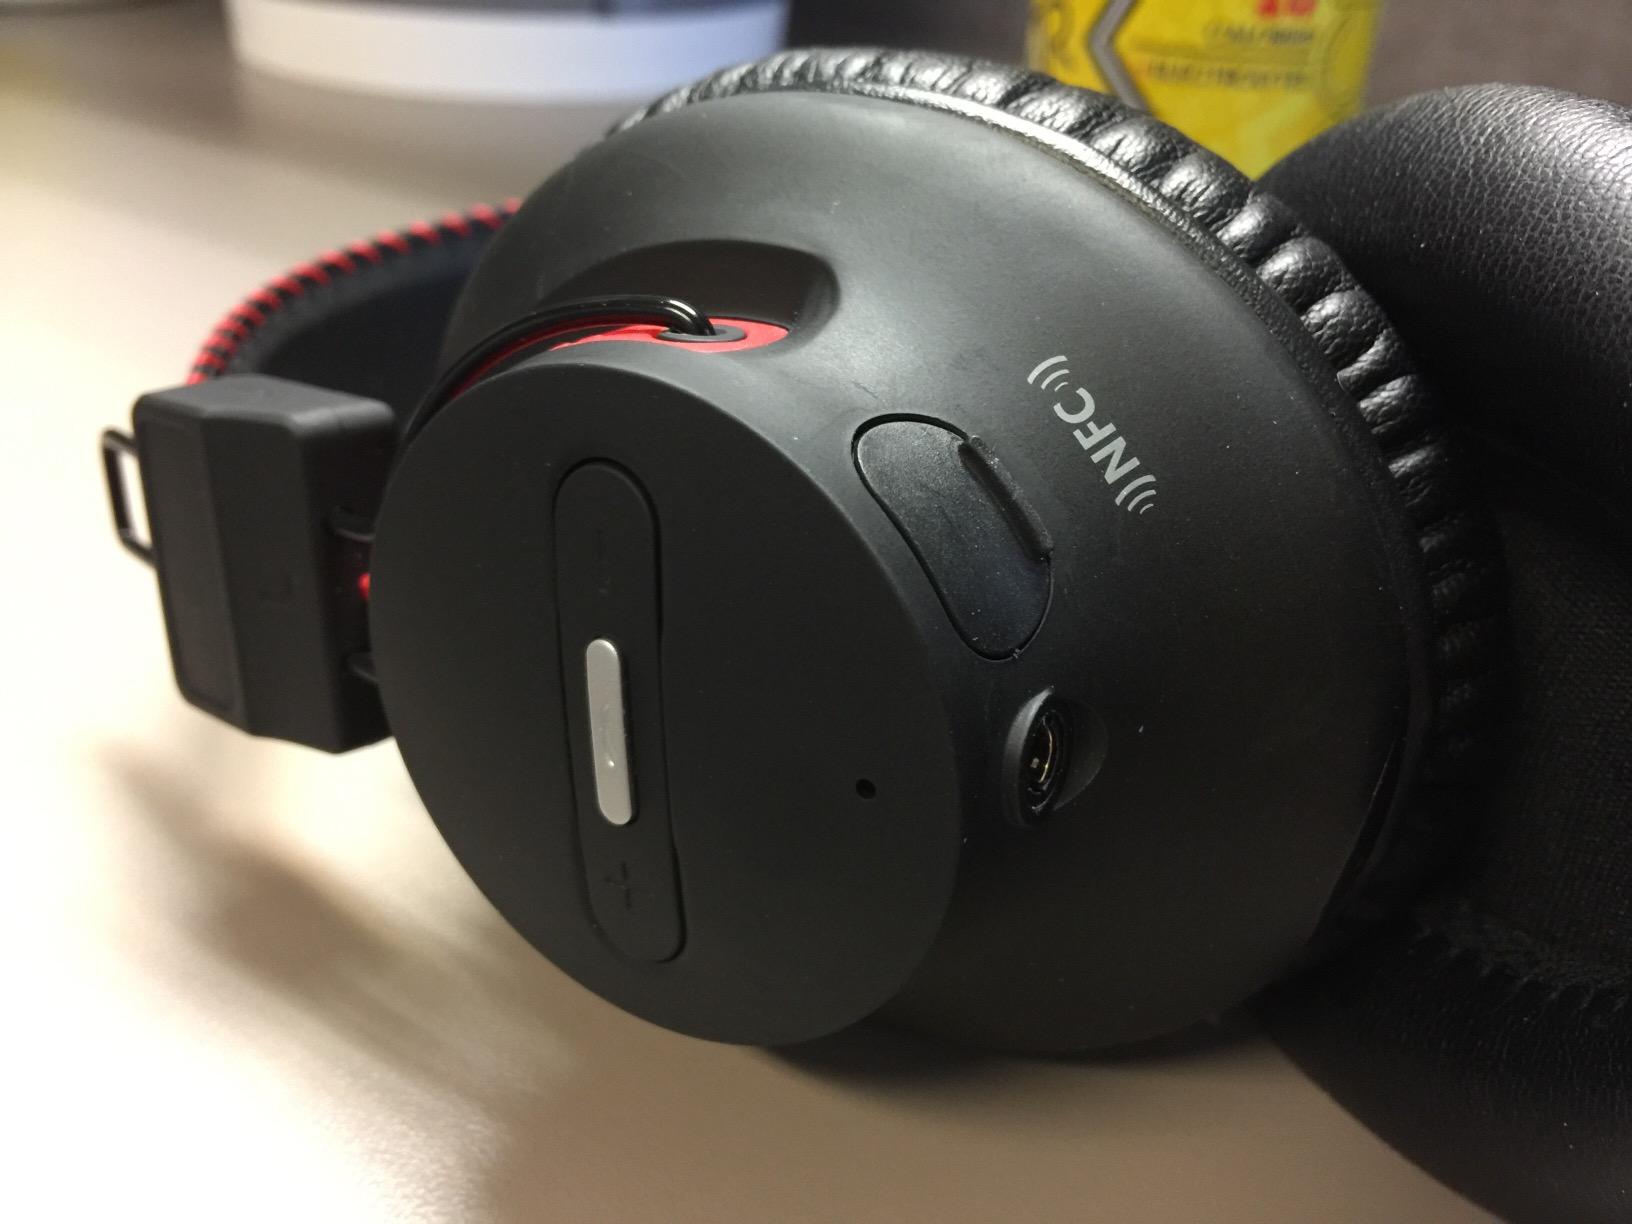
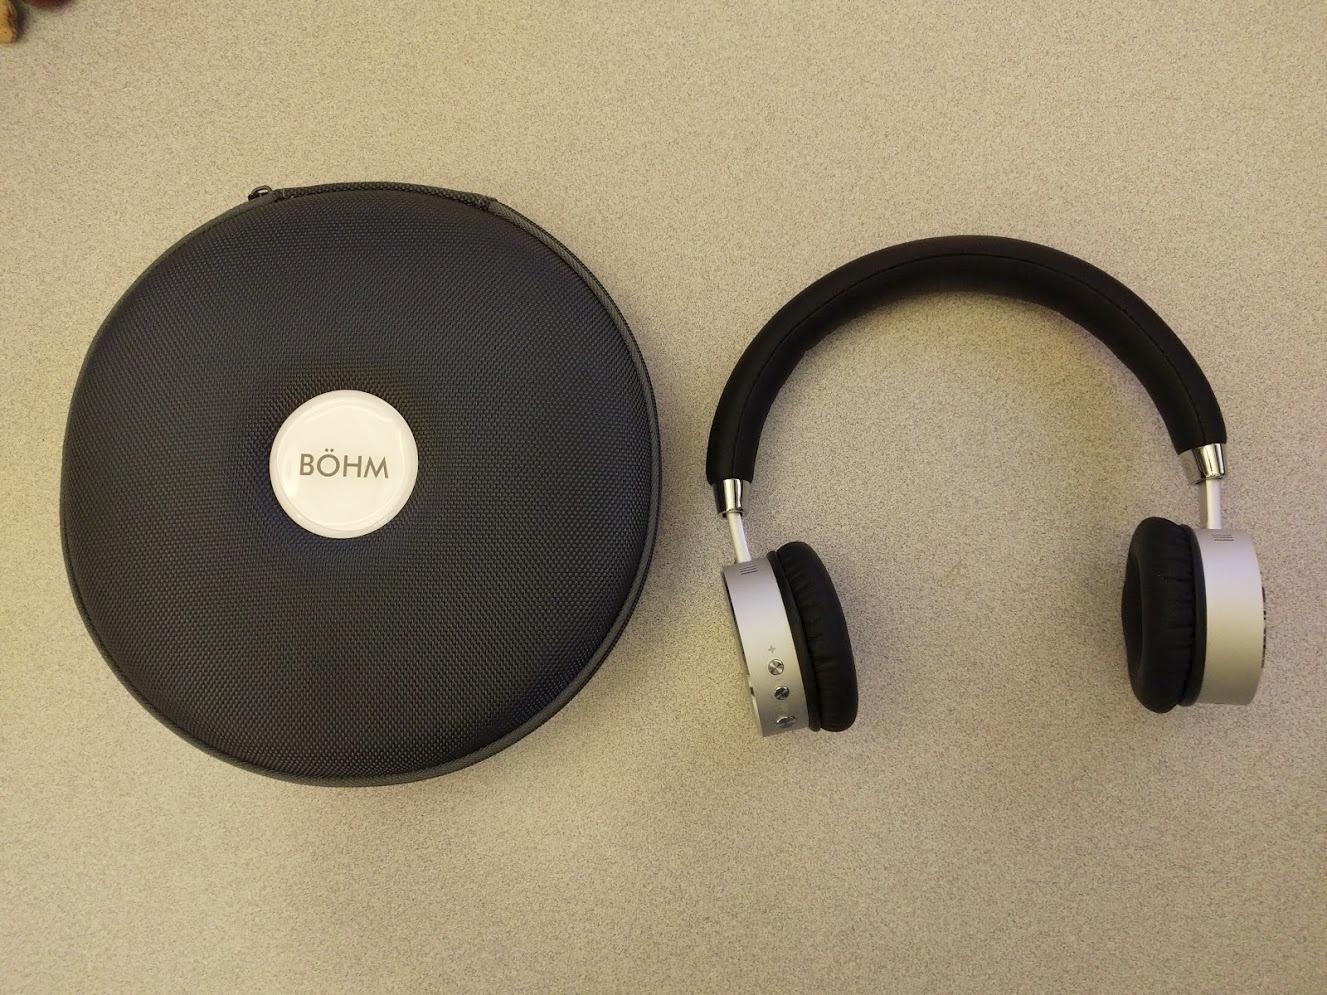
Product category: headphones
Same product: no